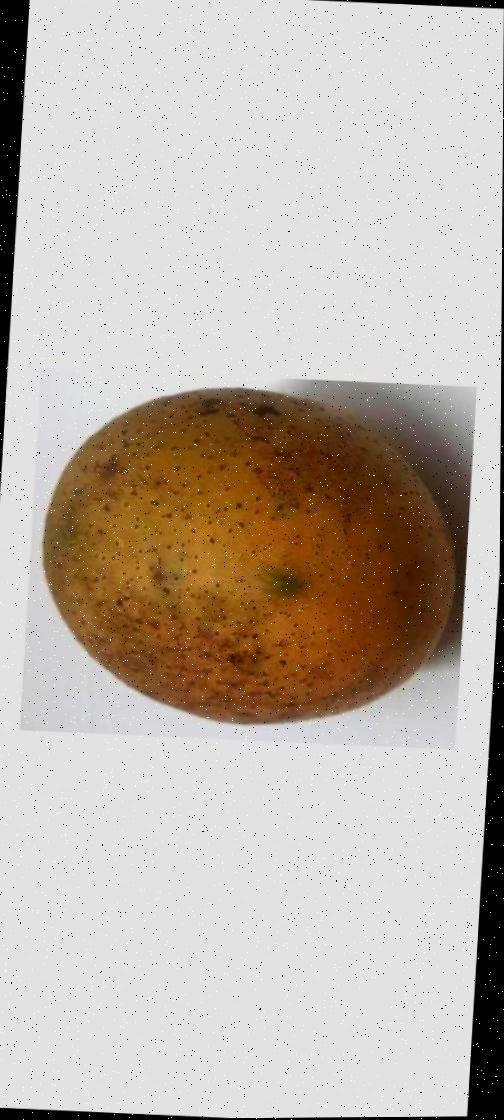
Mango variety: Gourmoti